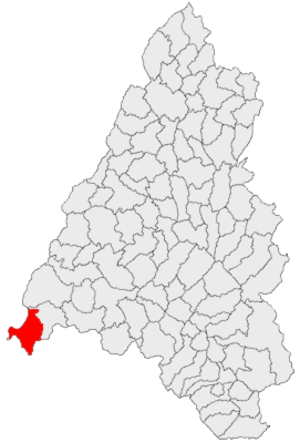
Avram Iancu est une commune roumaine du județ de Bihor, en Transylvanie, dans la région historique de la Crișana et dans la région de développement Nord-Ouest.